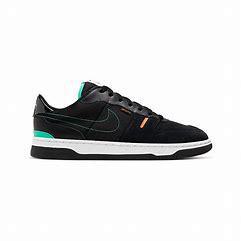
Brand: Nike
Model: Squash Type